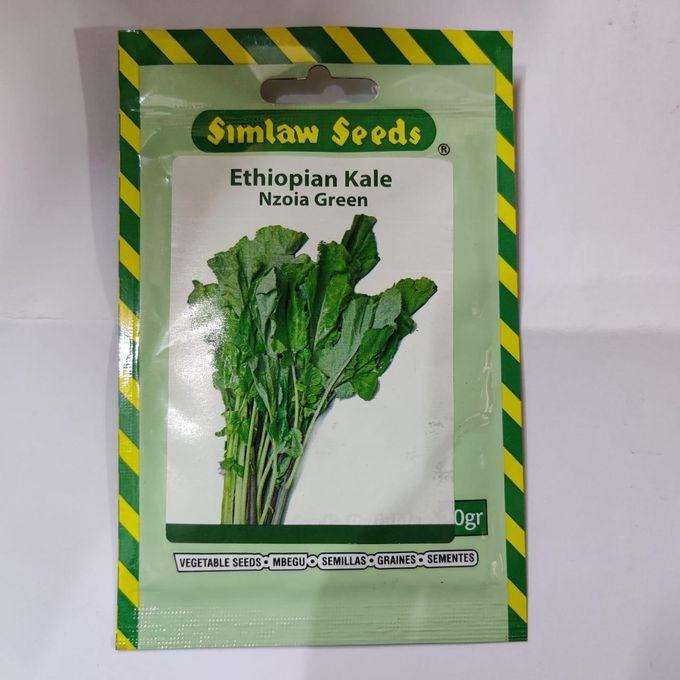
Kifungashio cha plastiki kilichochapishwa picha yenye mimea yenye rangi ya kijani kibichi na maneno yasomekayo mbegu za "Simlaw", ikiashiria ni kifungashio kilichohifadhi mbegu kwa ajili ya kilimo.